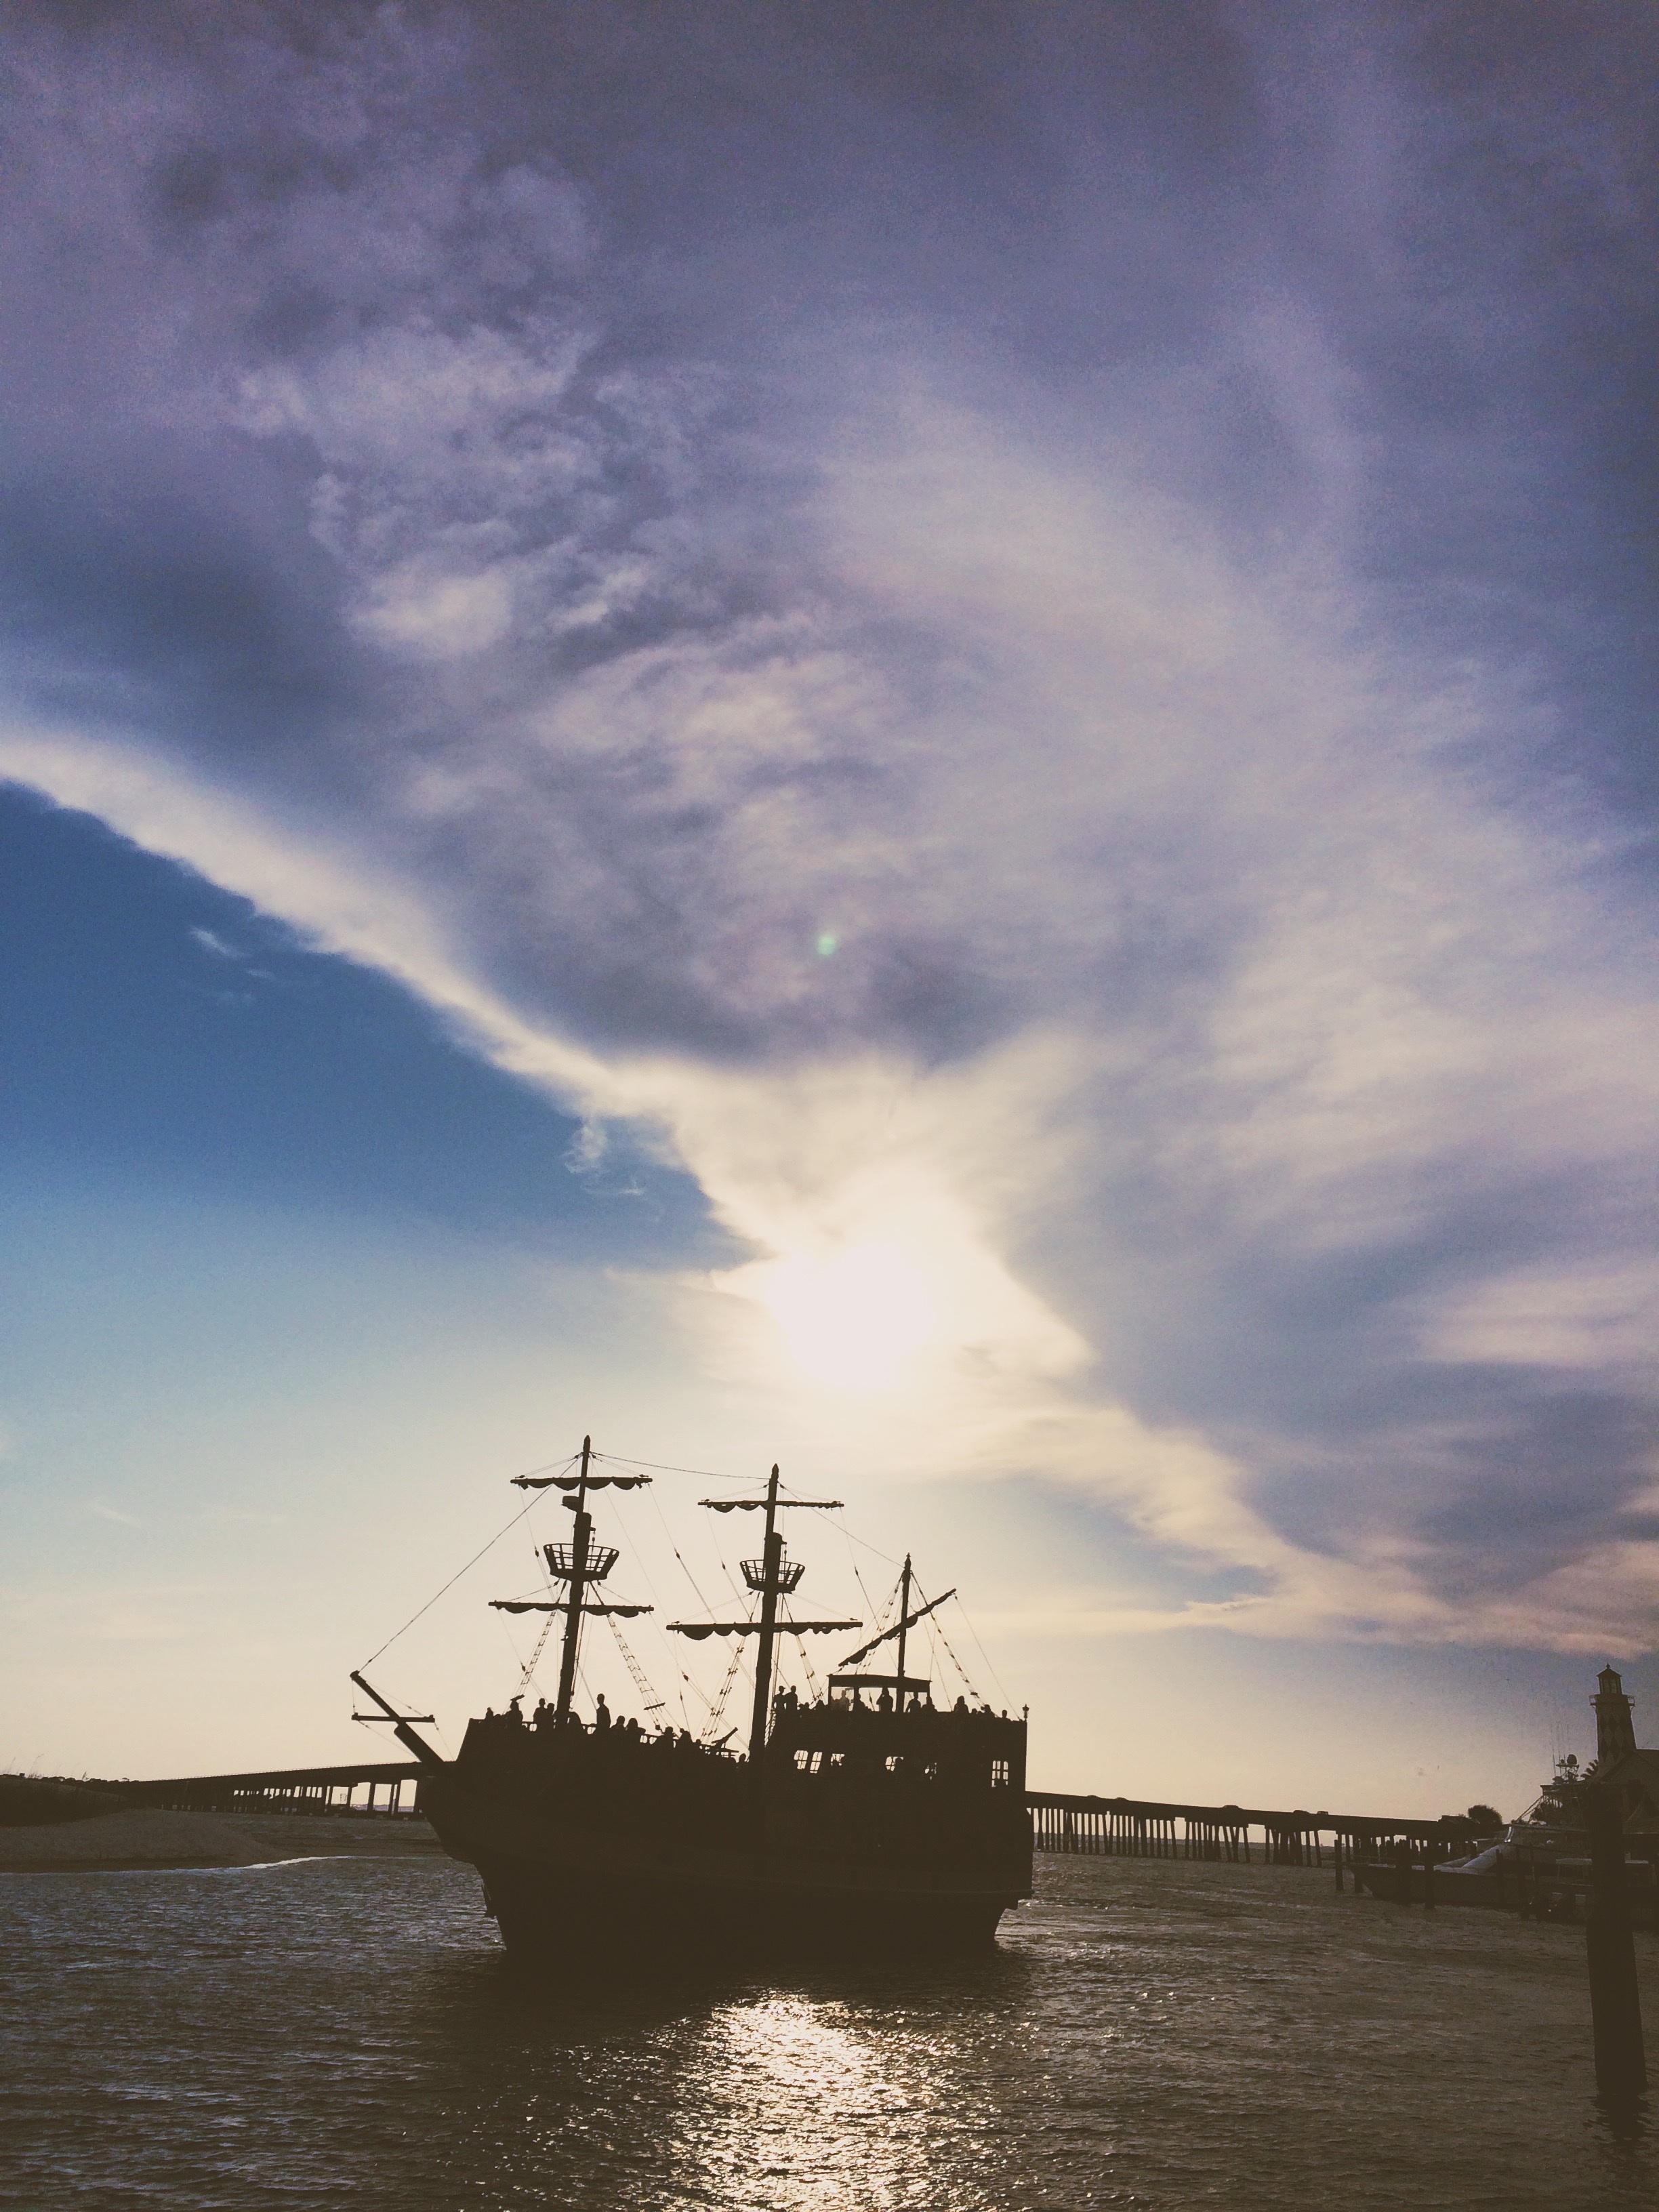
sea, coast, ocean, horizon, cloud, sky, sunrise, sunset, sunlight, morning, wave, dawn, dusk, evening, reflection, vehicle, tower, weather, bay, meteorological phenomenon, atmospheric phenomenon